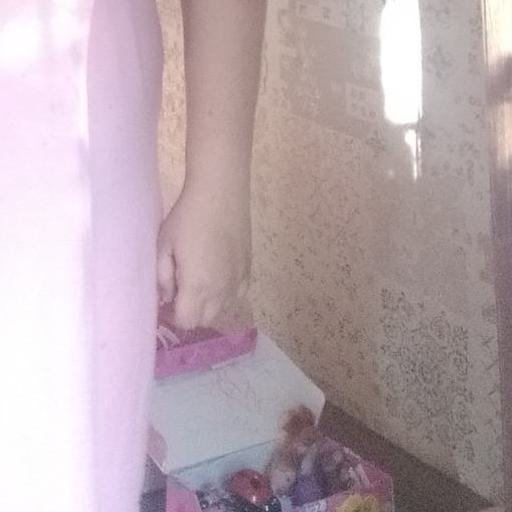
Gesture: no_gesture